Sulfinamide

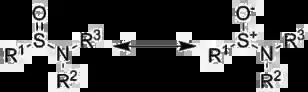
General structure of sulfinamides, showing both correct zwitterionic and "expanded octet" simplified convention

In organosulfur chemistry, sulfinamide is a functional group with the structure (where R = alkyl or aryl). This functionality is composed of a sulfur-carbon single bond, a sulfur-nitrogen single bond, and a sulfur-oxygen (S-O) bond (see Sulfoxide for the nature of this bond). As a non-bonding electron pair is present on the sulfur, the sulfur atom is a stable stereogenic centre, and so these compounds are chiral. They are sometimes referred to as "S"-chiral sulfinamides. Sulfinamides are amides of sulfinic acid.